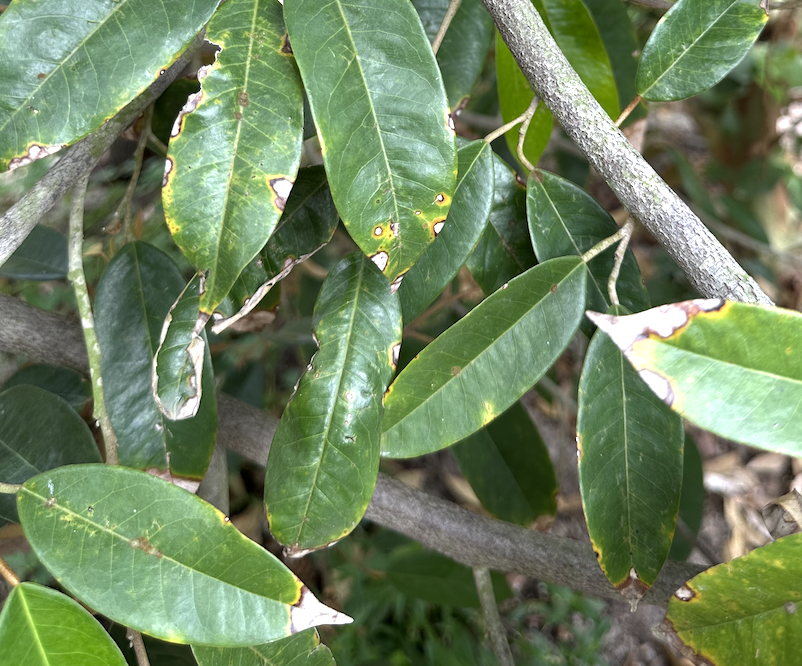
Label: anthracnose_disease